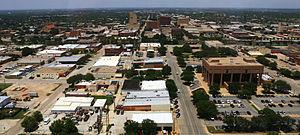
Abilene est une ville de l'État du Texas, aux États-Unis, située dans le comté de Taylor dont elle est le siège. Une partie s'étend sur le comté de Jones. Sa population était de 117 063 habitants lors du recensement de 2010, ce qui en fait la 27ᵉ ville la plus peuplée du Texas. C'est la ville principale de l'aire métropolitaine d'Abilene, qui compte 170 219 habitants selon une estimation de 2017.